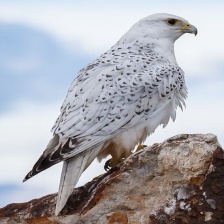
Species: GYRFALCON
Scientific name: FALCO RUSTICOLUS